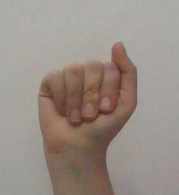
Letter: saad